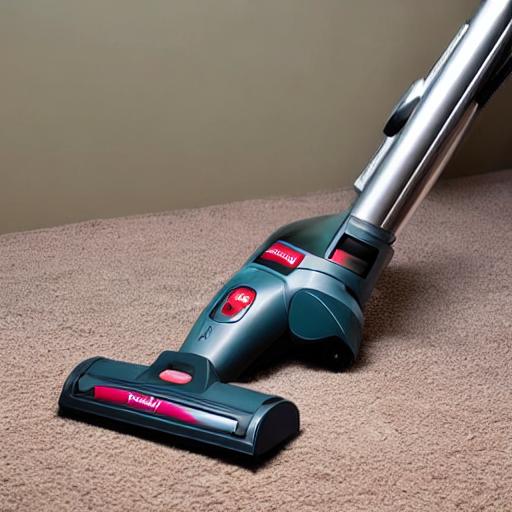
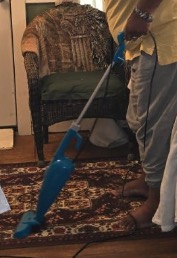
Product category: items_vacuum
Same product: no